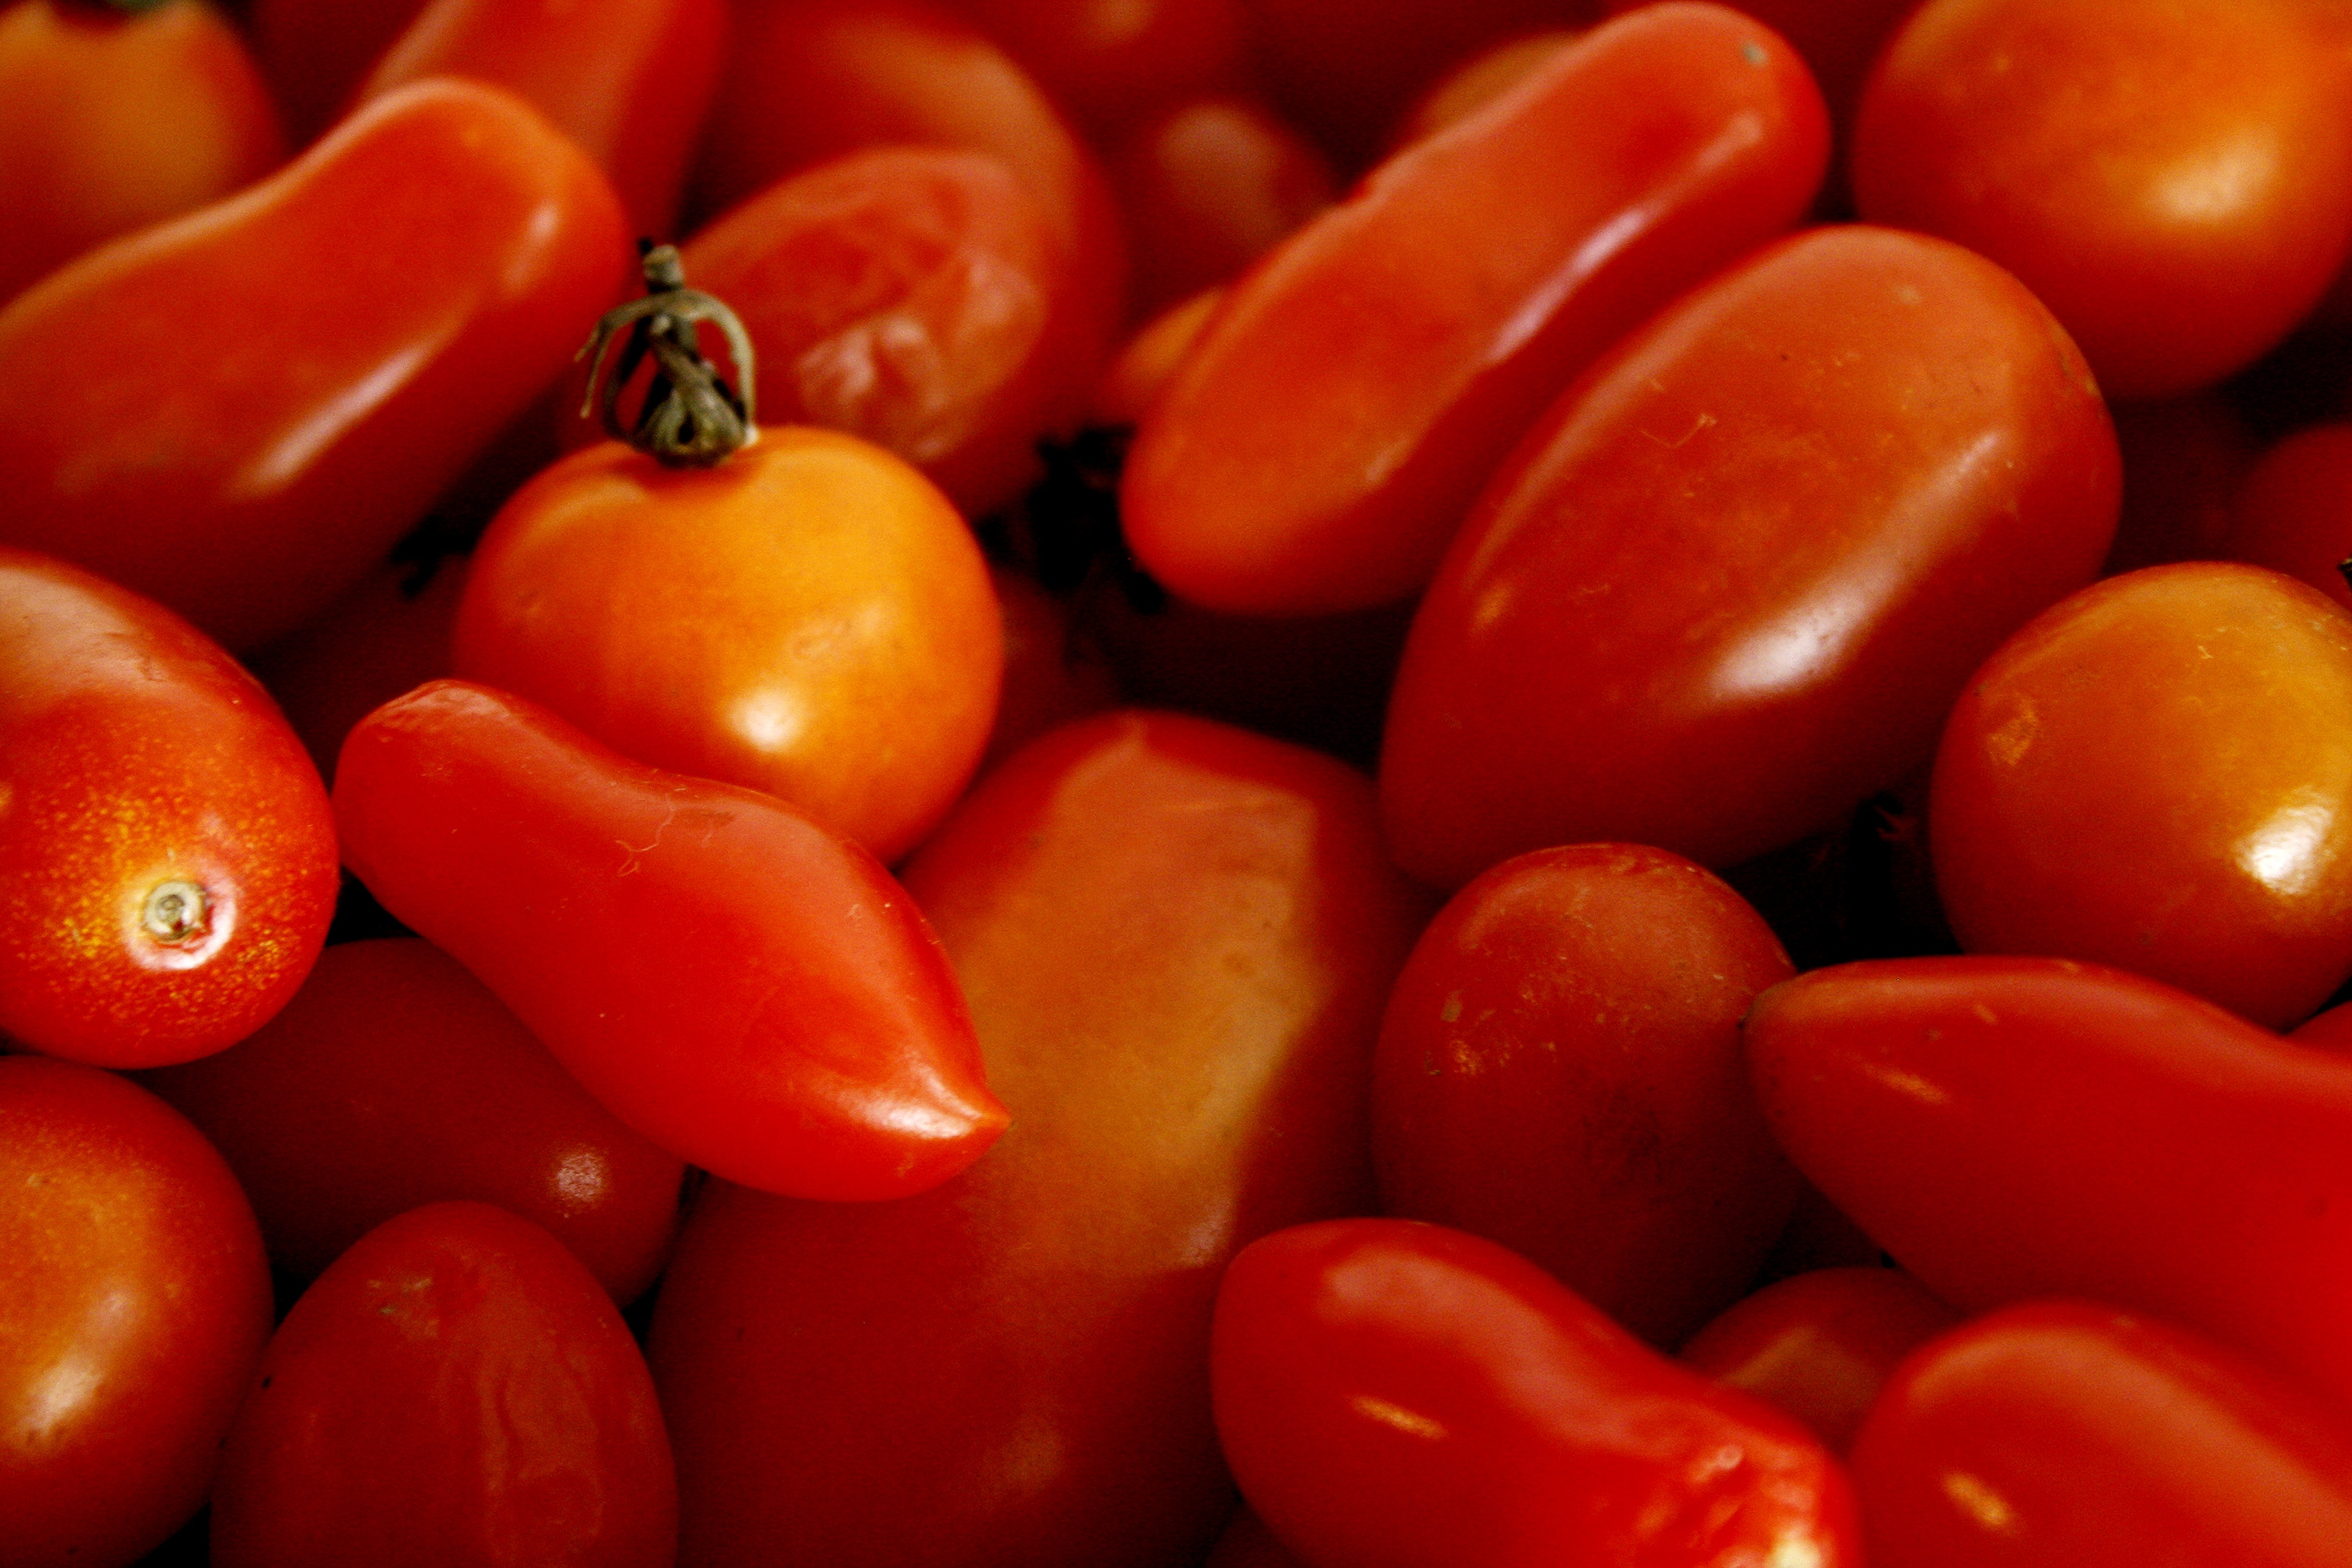
nature, plant, fruit, orange, food, salad, red, cooking, ingredient, produce, vegetable, shine, fresh, juicy, tomato, peppers, tomatoes, organic, flowering plant, cayenne pepper, plum tomato, land plant, peperoncini, bell peppers and chili peppers, pimiento, tabasco pepper